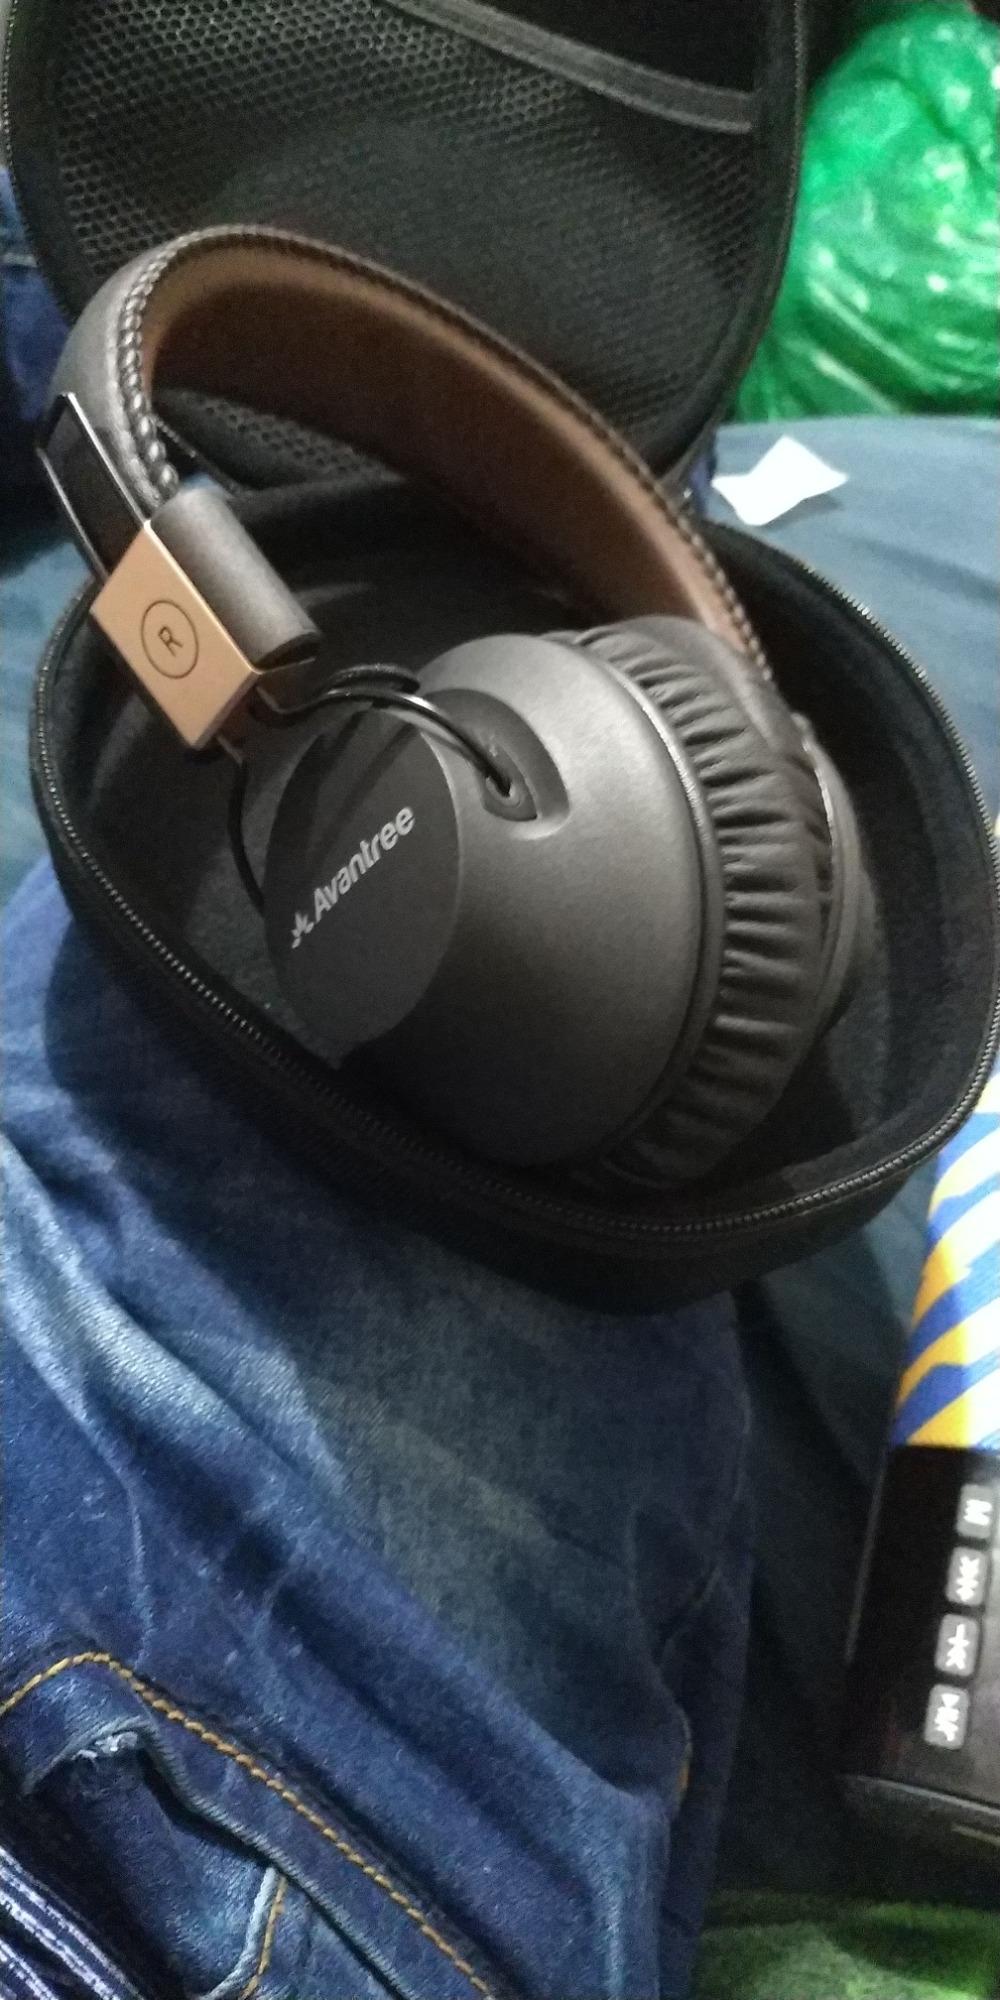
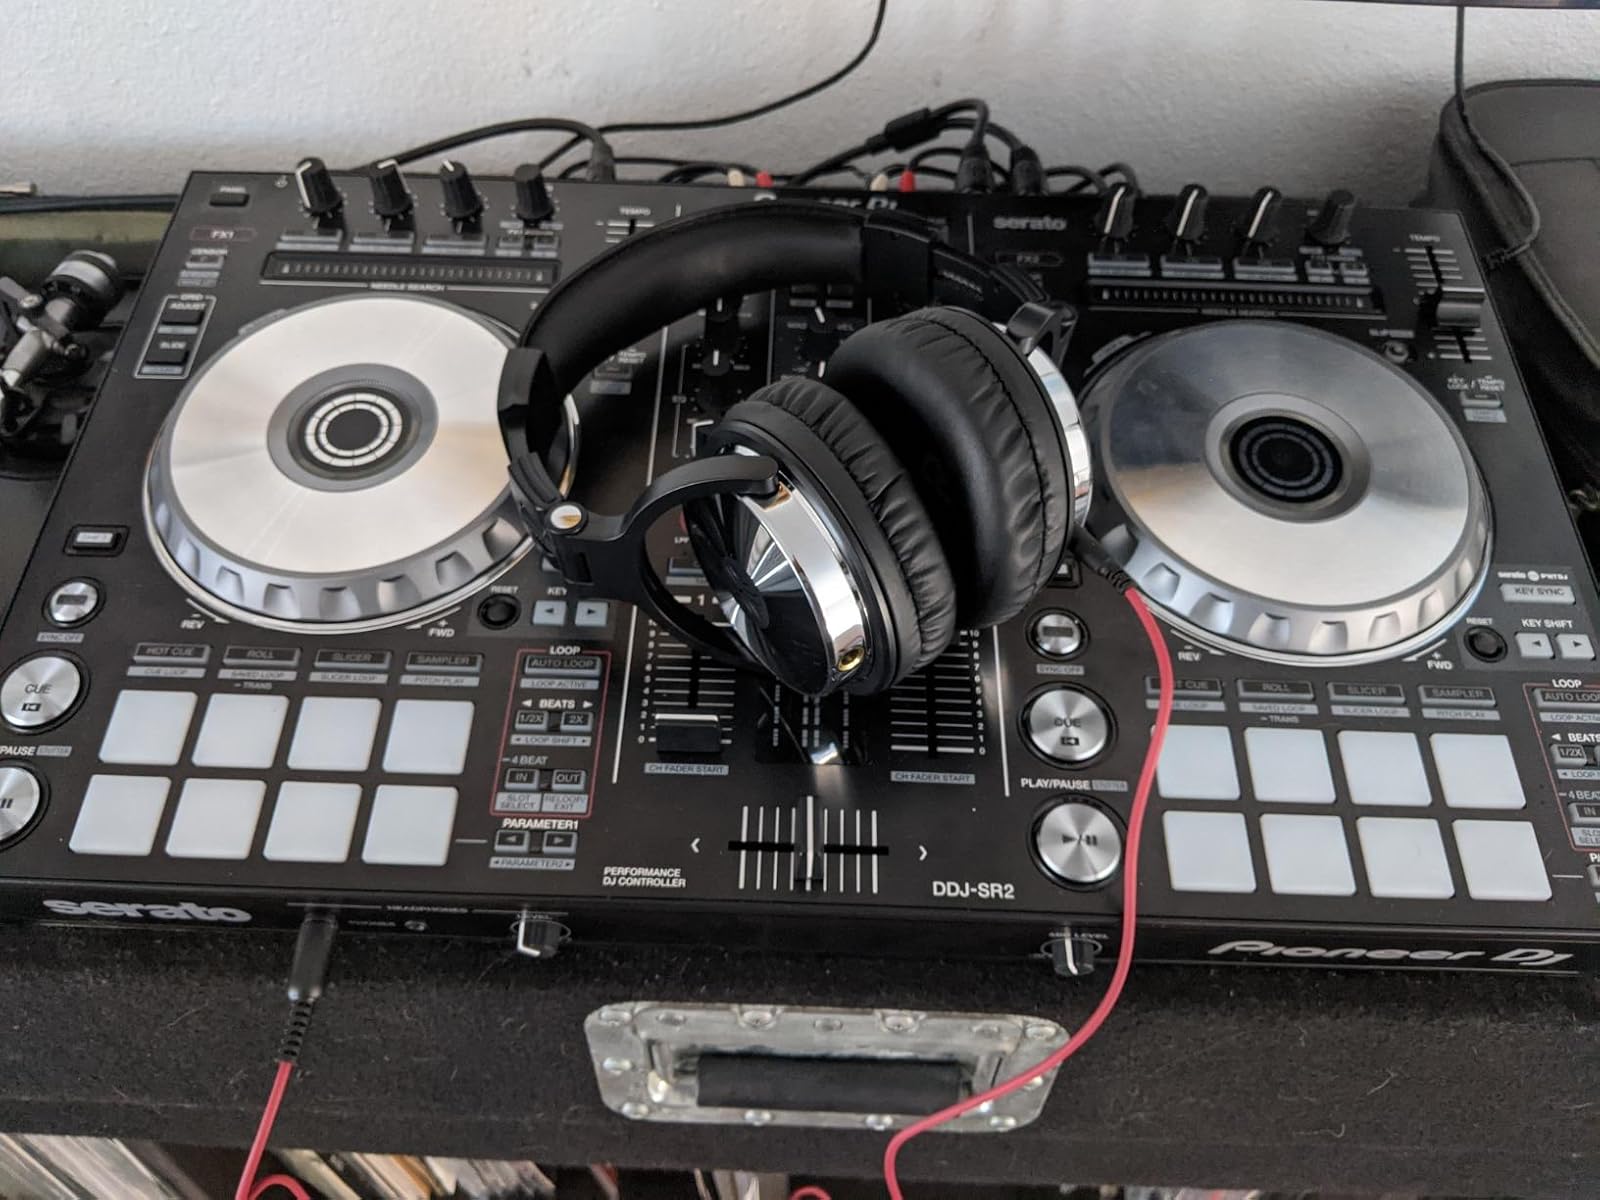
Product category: headphones
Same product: no